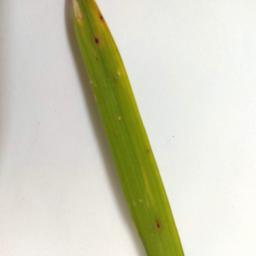
Label: Rice___Brown_Spot